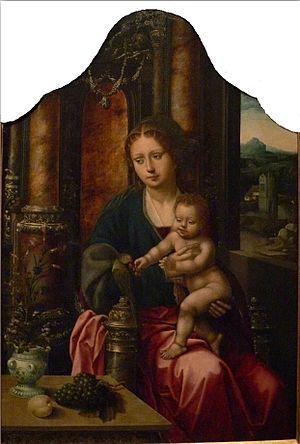
Le Maître au perroquet est le nom donné à un peintre actif à Anvers pendant la première moitié du XVIᵉ siècle. On doit cette appellation à l'oiseau représenté sur certaines de ses peintures. En 2017, il est identifié comme étant Cornelis Bazelaere, mentionné dans les registres de la Guilde d’Anvers en 1523.